Josie Long

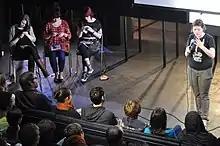
Josie Long and "Sew to Bed" craftivists with her on stage at Soho Theatre London in 2010

Long has written for the Channel 4 teen comedy-drama series "Skins". She has also appeared in an online webisode and episodes five and 10 of the second series of the show.